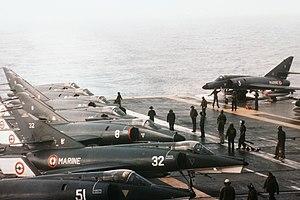
Le porte-avions Foch était le sister-ship du Clemenceau. Il était le second navire de guerre nommé en l'honneur du maréchal Ferdinand Foch. Foch avait pourtant déclaré : « Les aéroplanes […] ne présentent pas de valeur militaire ». Le premier avait été un croiseur de 10 000 tonnes entré en service en 1932, et sabordé à Toulon le 27 novembre 1942 durant la Seconde Guerre mondiale.